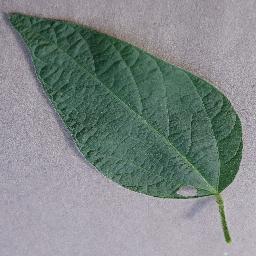
Label: Soybean___healthy